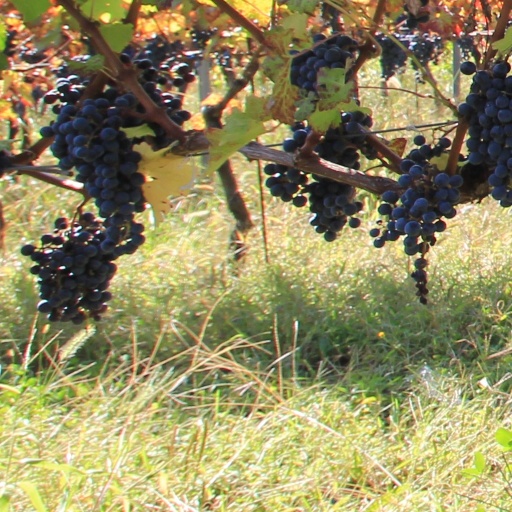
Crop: grape